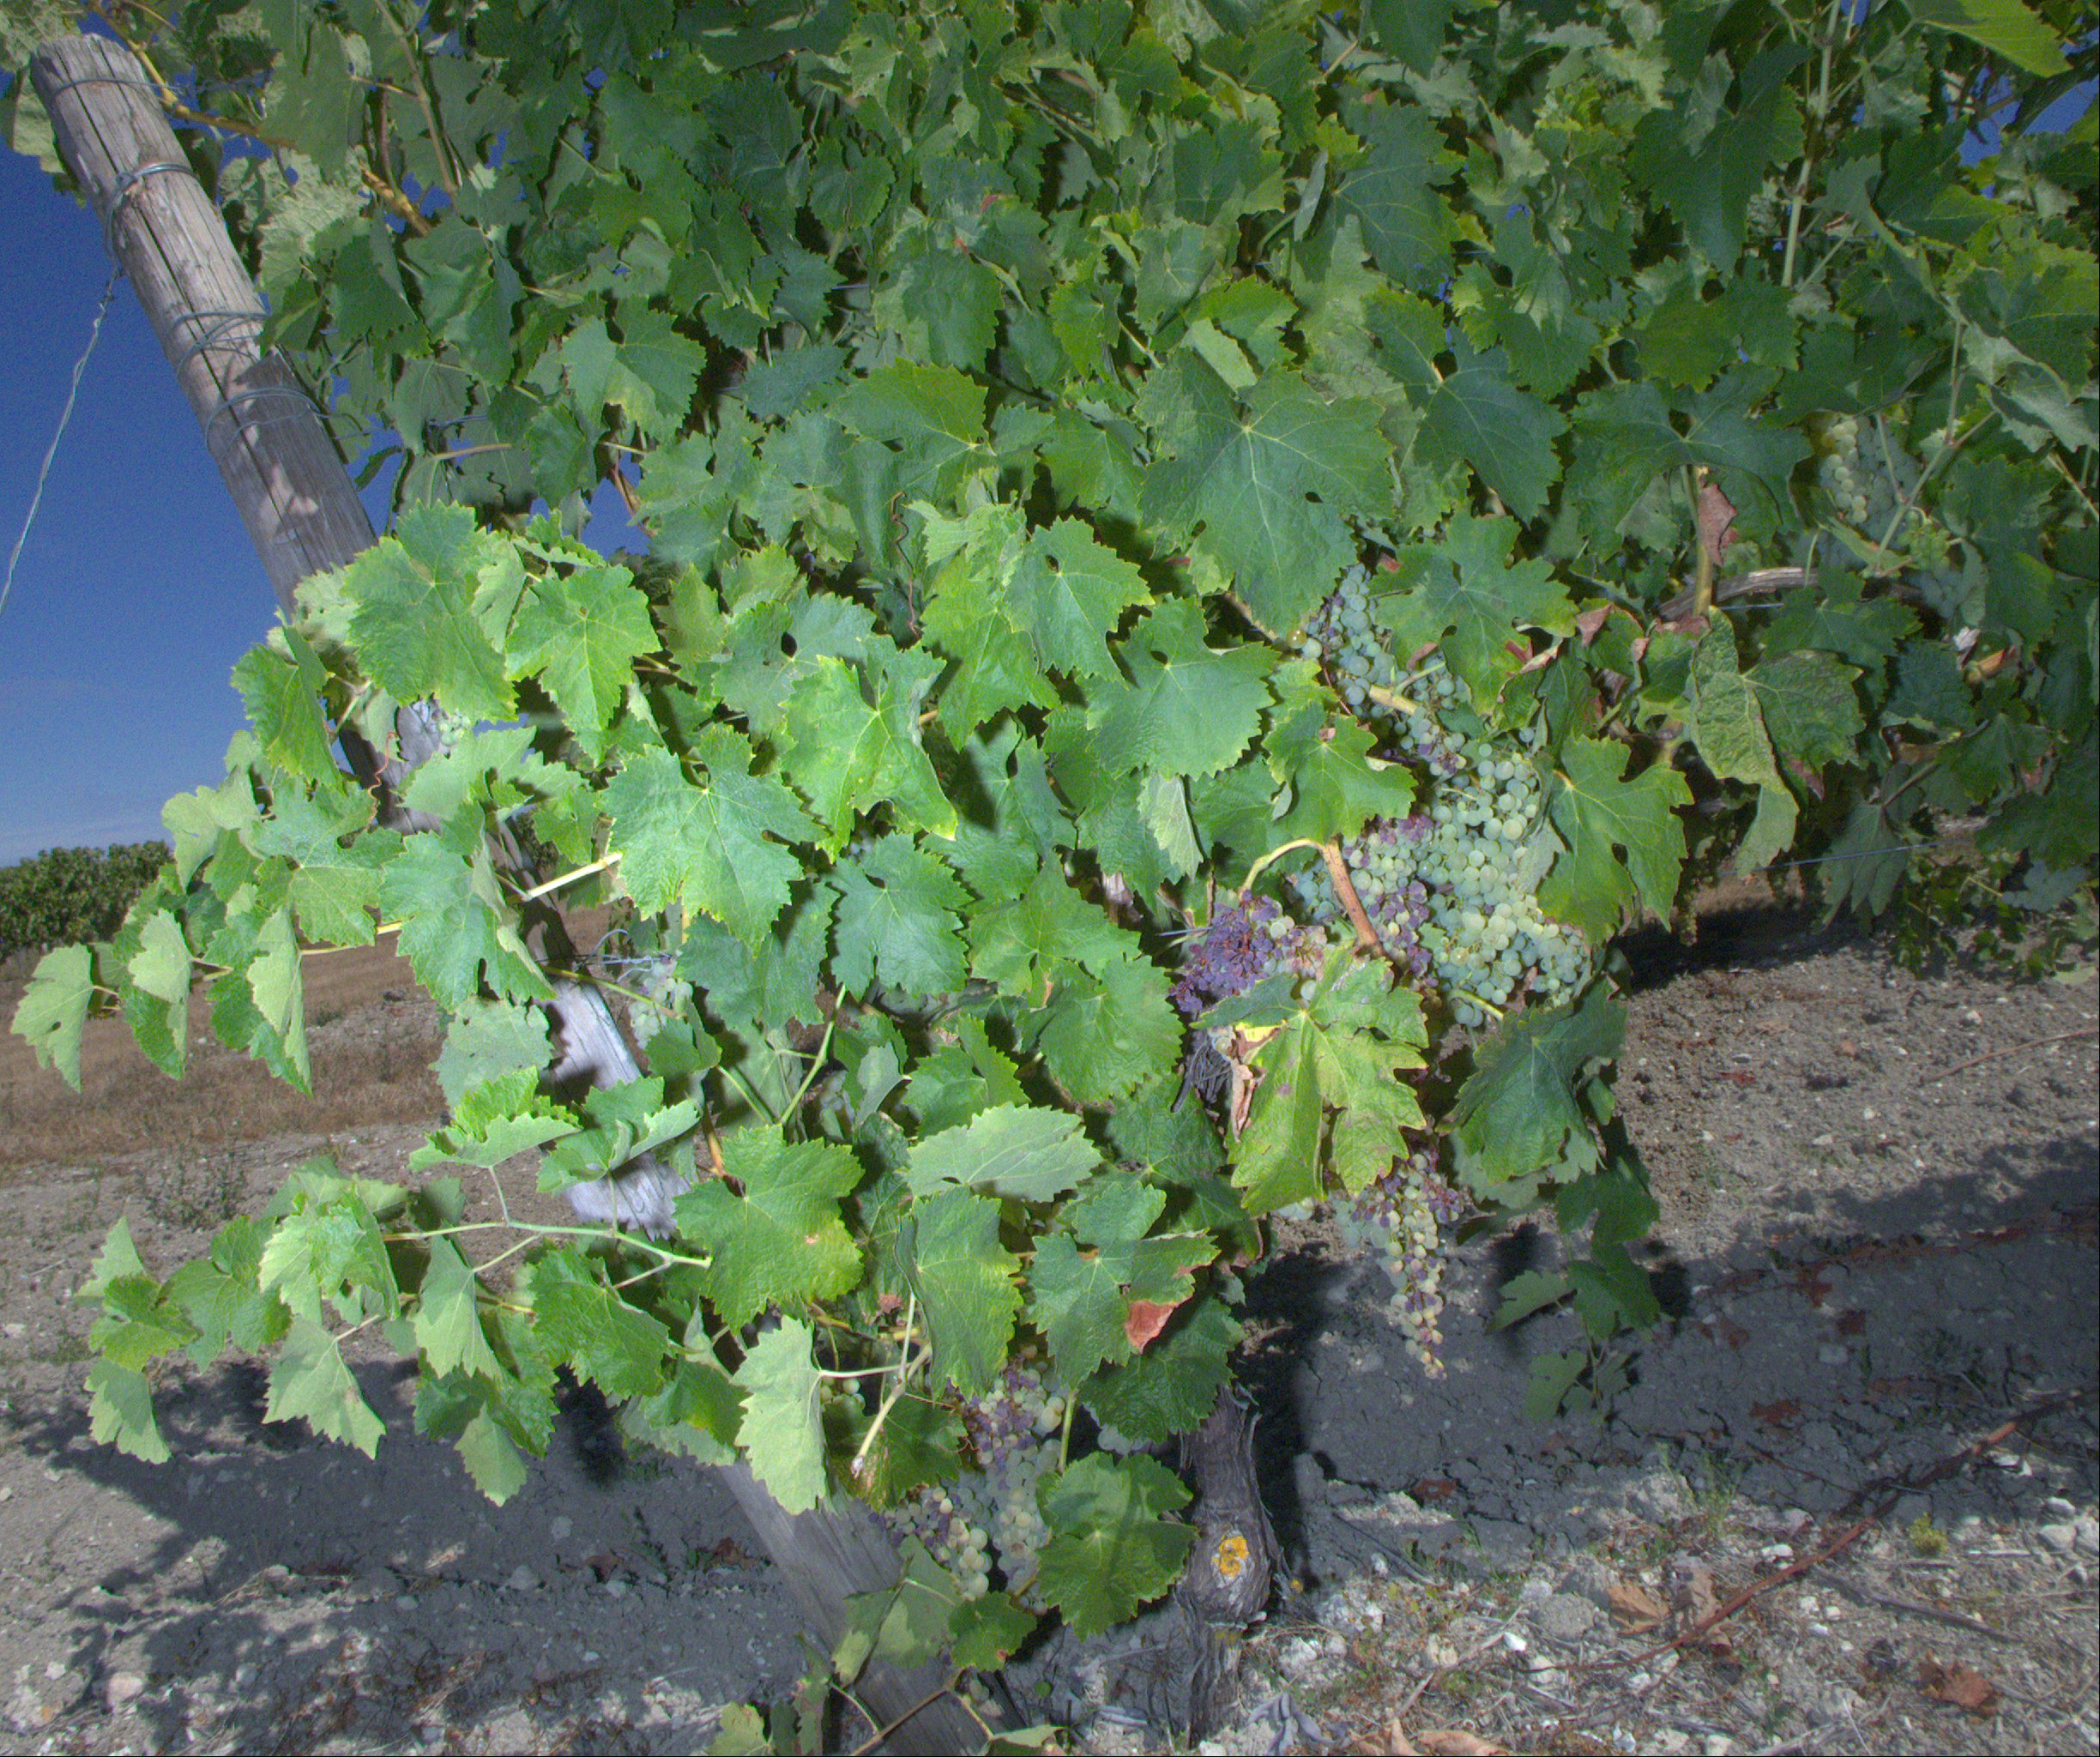
Grape variety: ugni-blanc
Disease: confounding disease (conf)